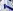
Number: 7